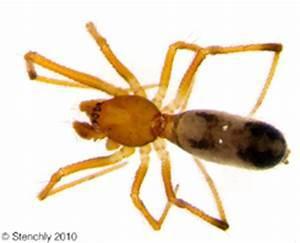
spider